Muslim American Society

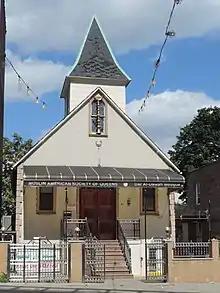
Muslim American Society of Queens

MAS was incorporated in Illinois in 1993 and established its headquarters in Washington, DC, in 1998. Founding members of the organization were involved in the Muslim Brotherhood, an organization started in Egypt in 1928. The Muslim American Society acknowledges its early connection to the Muslim Brotherhood, including on its website, but says that it has moved "beyond that point of conception" and "has no connection with the Brotherhood and disagrees with the international organization on many issues".